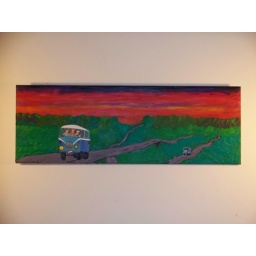
unfinished plasticine scene, with van in oils from 'the fabulous furry freak brothers' comic.